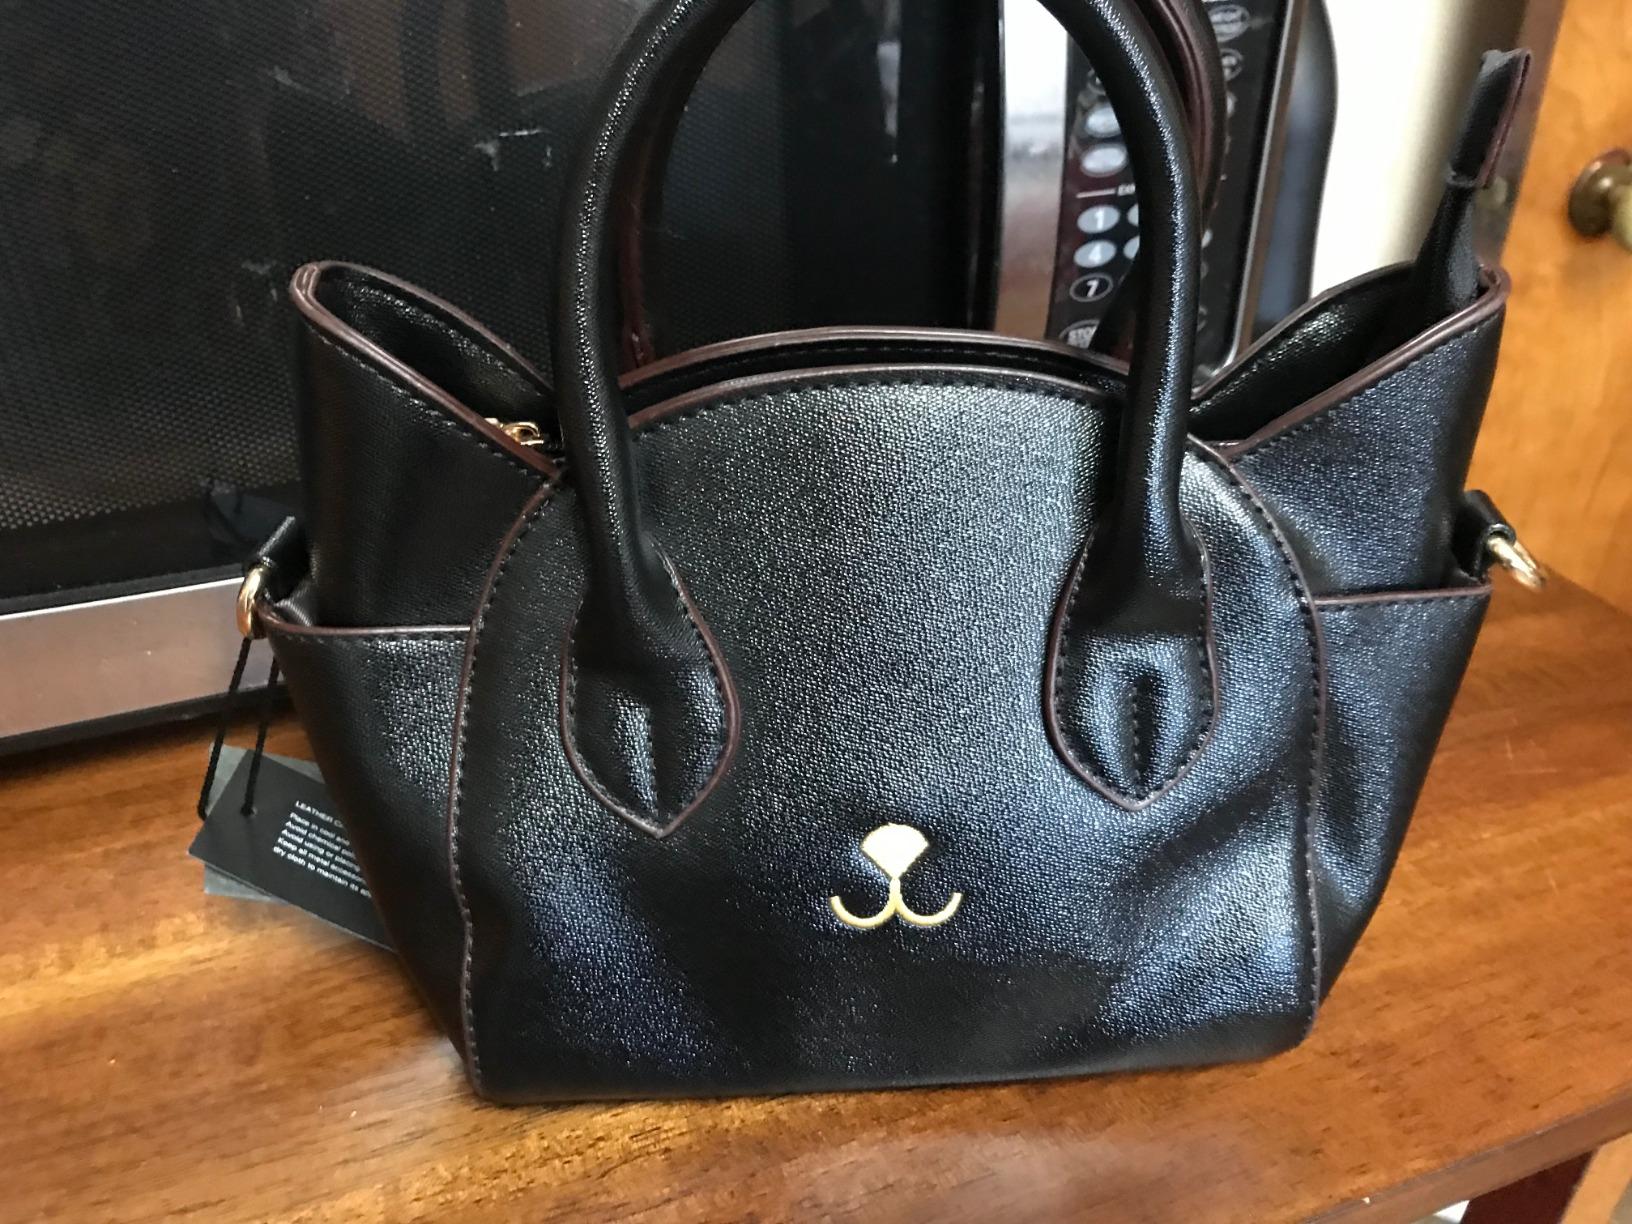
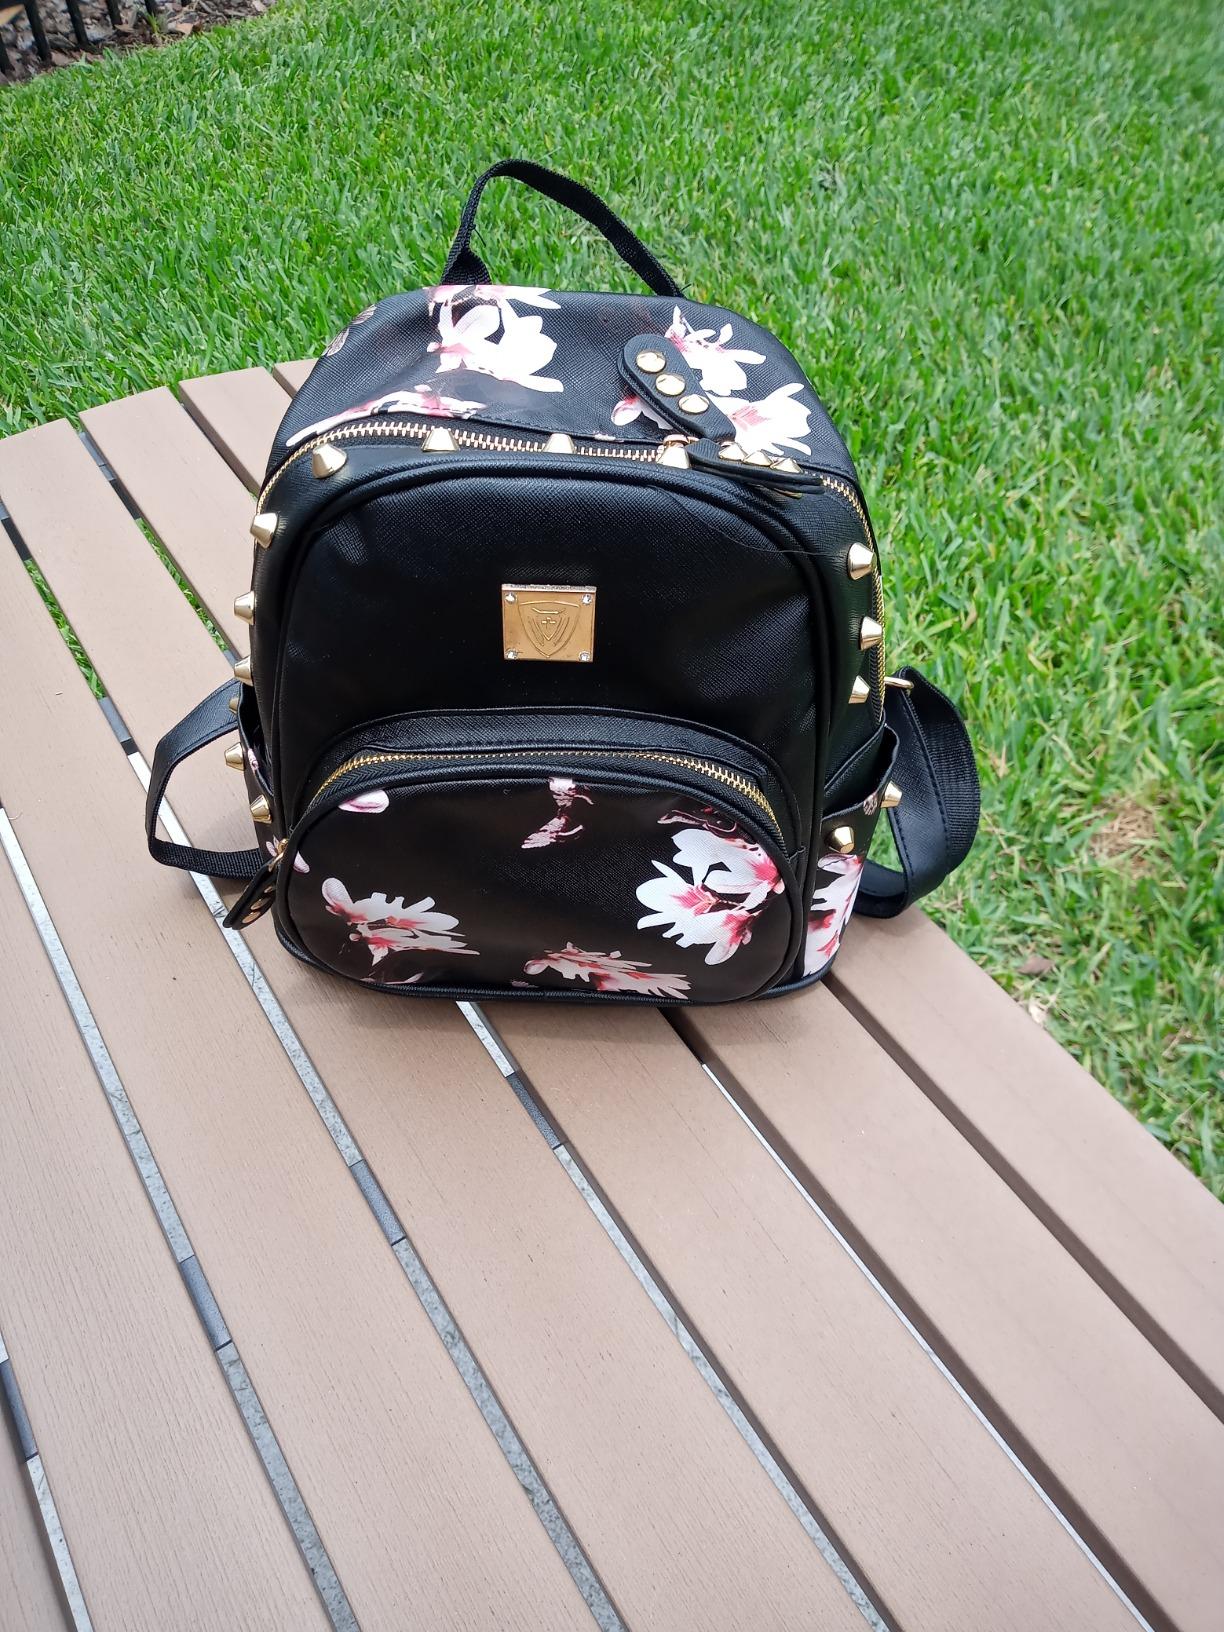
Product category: accessories_handbag
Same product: no